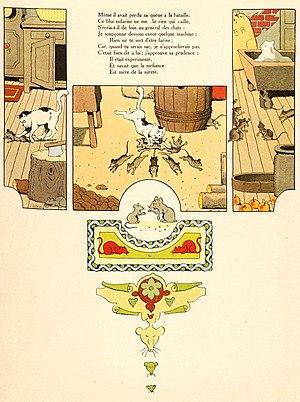
Le Chat et un vieux rat est la dix-huitième fable du livre III de Jean de La Fontaine situé dans le premier recueil des Fables de La Fontaine, édité pour la première fois en 1668.